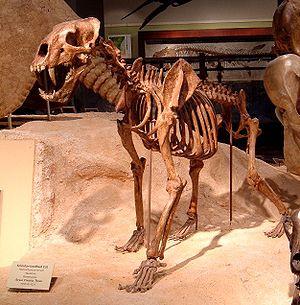
Sonac est une commune française, située dans le département du Lot en région Occitanie.